Indonesia

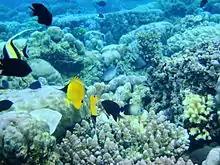
Bunaken National Park in the Coral Triangle, one of Indonesia's over 100 marine protected areas

Indonesia's geology is shaped by its position on the Pacific Ring of Fire, where the Indo-Australian and Pacific plates subduct beneath the Eurasian plate, where they melt at about deep. This tectonic activity makes the region highly unstable with volcanoes and earthquakes. There are around 130 active volcanoes in the country, with a chain of them stretching from Sumatra through Java, Bali and the Lesser Sunda Islands, and the Banda Islands of Maluku to northeastern Sulawesi. While volcanic ash has made agriculture unpredictable in some areas, it has also created fertile soils that have historically sustained the high population densities of Java and Bali. Between 1972 and 1991, Java experienced a total of 29 volcanic eruptions.